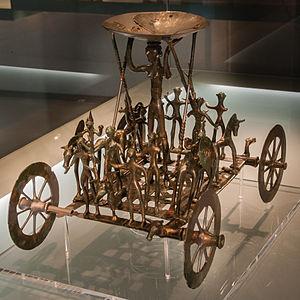
Le musée universel de Joanneum est localisé à Graz, dans le land de Styrie, dans le Sud de l'Autriche. Il s'agit d'un musée pluridisciplinaire possédant un vaste rayonnement culturel au sein de l'Europe ; c'est un complexe muséographique et patrimonial se subdivisant en treize départements répartis sur l'ensemble de la province de Styrie, en Autriche. Le musée styrien possède un statut et une renommée d'ordre international.
Les expressions modernes Déesse mère ou Grande Déesse ou encore déesse primordiale font référence à divers cultes qui auraient été rendus à une « mère universelle » du Paléolithique à aujourd’hui.
Le char de Strettweg, également connu comme le char cultuel de Strettweg, est une œuvre d'art en bronze datant de l'époque hallstatienne, plus précisément des alentours de 600 av. J.-C. Il a été mis au jour lors de travaux agricoles en 1851, au sein d'un tumulus princier à Strettweg, près de Judenburg en Autriche. L'œuvre montre une composition complexe composée d'une grande figure féminine centrale encadrée devant et derrière, de deux groupes symétriques de figurines plus petites. La figurine centrale soutient une cuvette destinée à supporter un bassin rituel. L'ensemble est monté sur une réplique miniature d'un char à quatre roues. Le char est aujourd'hui exposé à Graz.